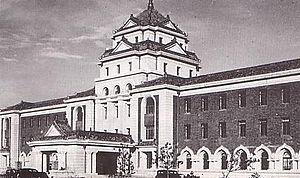
Les Huit Grands Ministères furent le lieu de pouvoir du gouvernement du Mandchoukouo de 1932 à 1945 situés dans leur capitale d'alors, Hsinking, l'actuel Changchun.
Changchun est une ville du Nord-Est de République populaire de Chine, capitale de la province du Jilin, dans le Dongbei. Elle a le statut administratif de ville sous-provinciale. Sa population qui est de plus de sept millions d'habitants, parle le « dialecte de Changchun » du groupe du nord-est du mandarin. Pendant l'invasion japonaise de la Mandchourie, l'Empire du Japon, y place la capitale de l'État fantoche du Mandchoukouo, sous le nom de Hsinking et le siège de l'armée du Guandong de 1931 à 1945.